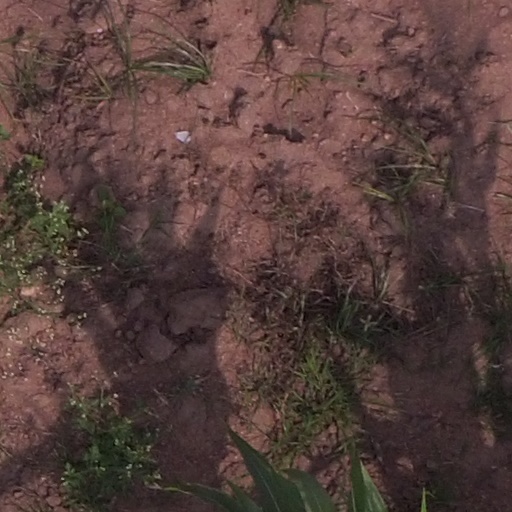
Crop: maize; corn